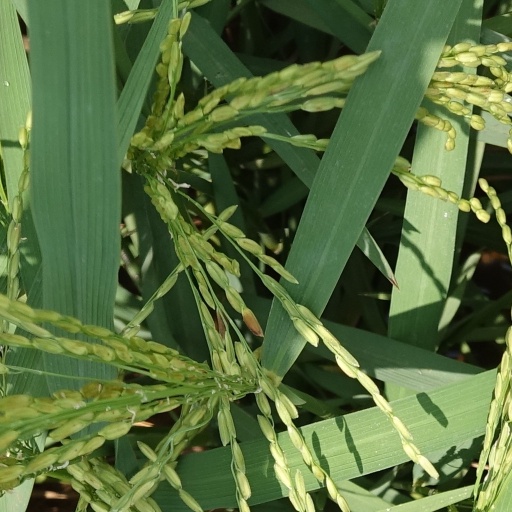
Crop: rice